Question: Please indicate a possible affordance area of the fork that can be used for holding
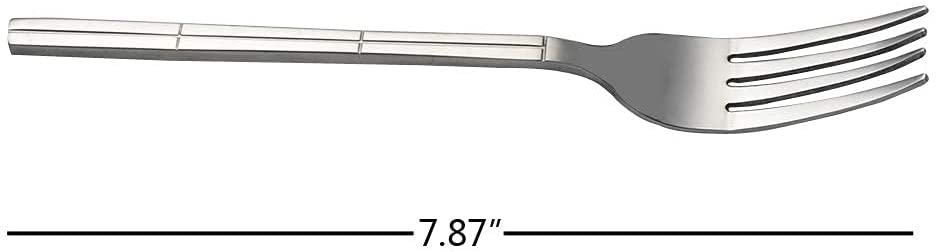
Answer: [8, 18.5, 288, 58.5]